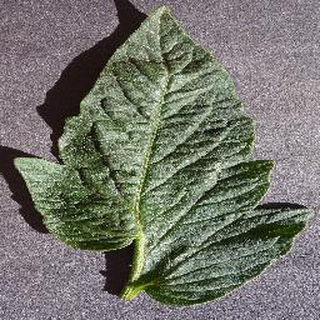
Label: healthy_tomato